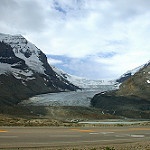
Label: glacier